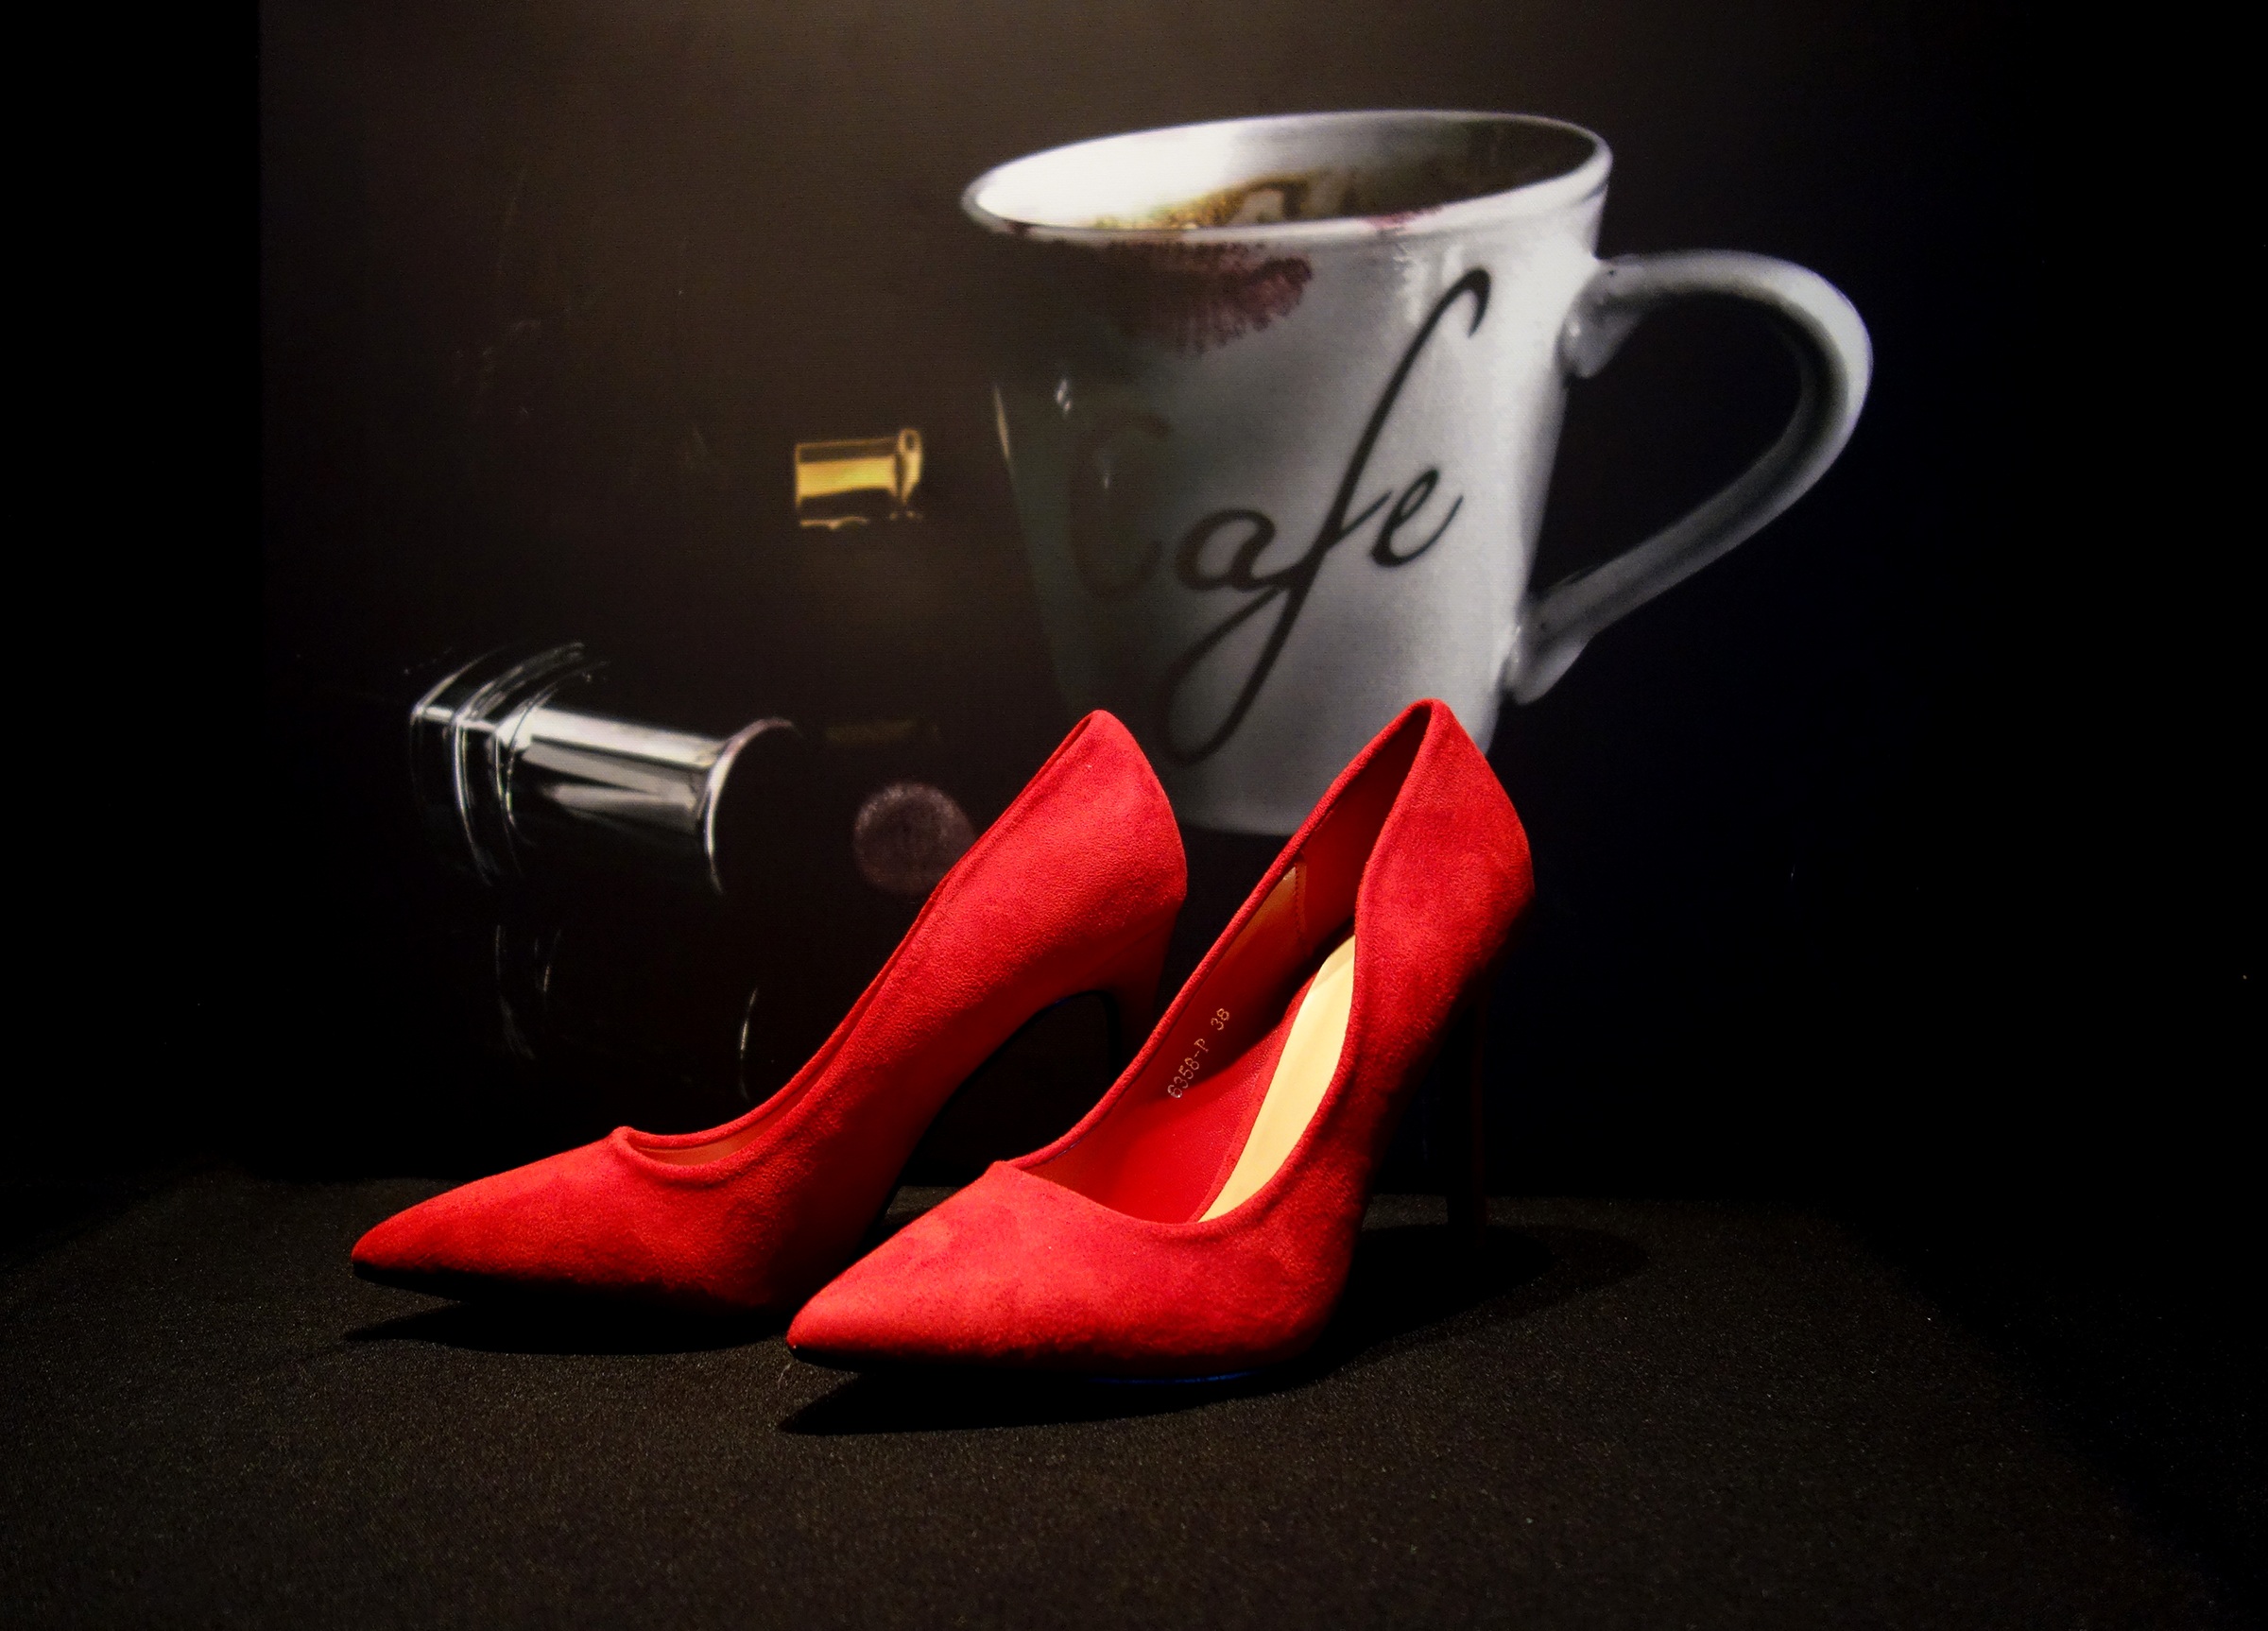
high heels, espresso, red, high, passion, coffee, cafe, cup, colorful, sexy, feminine, decorative, italian, drink